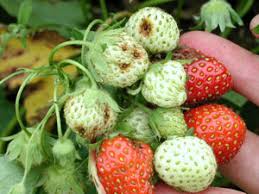
Label: Strawberry